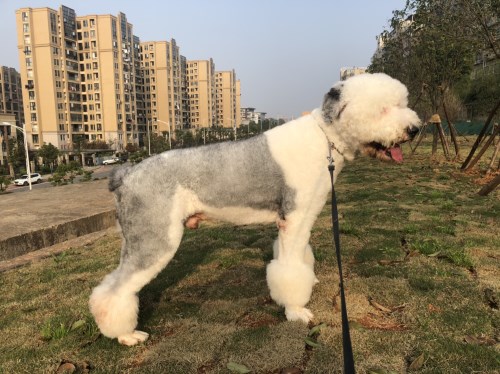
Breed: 257-n000108-Old_English_sheepdog